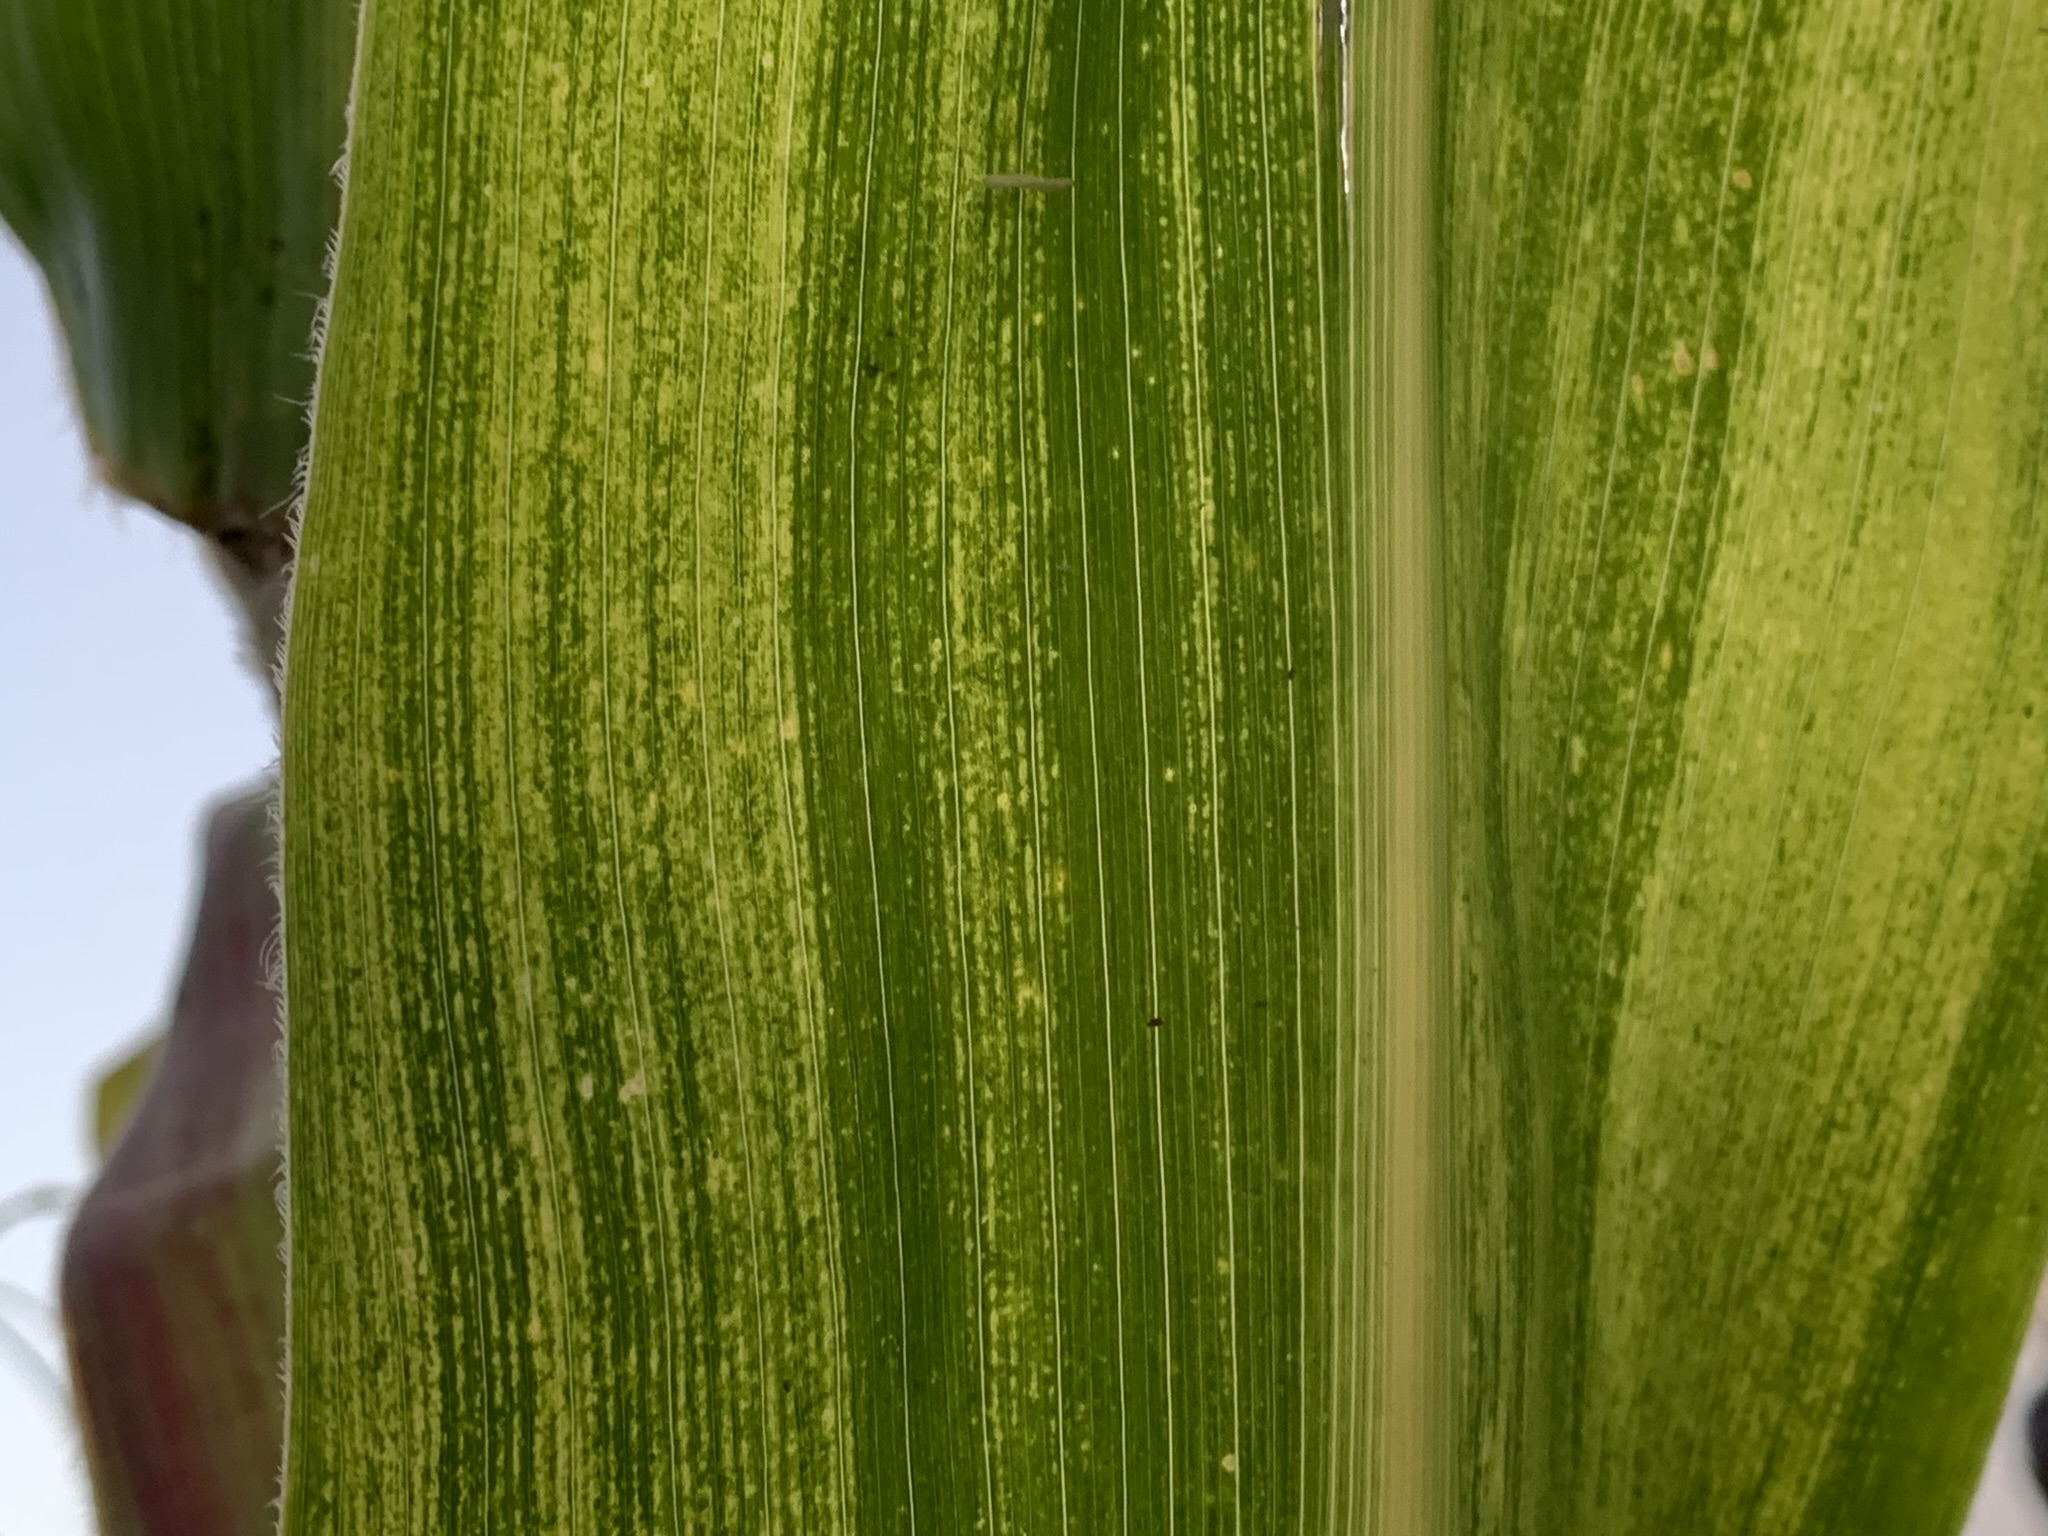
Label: MLN